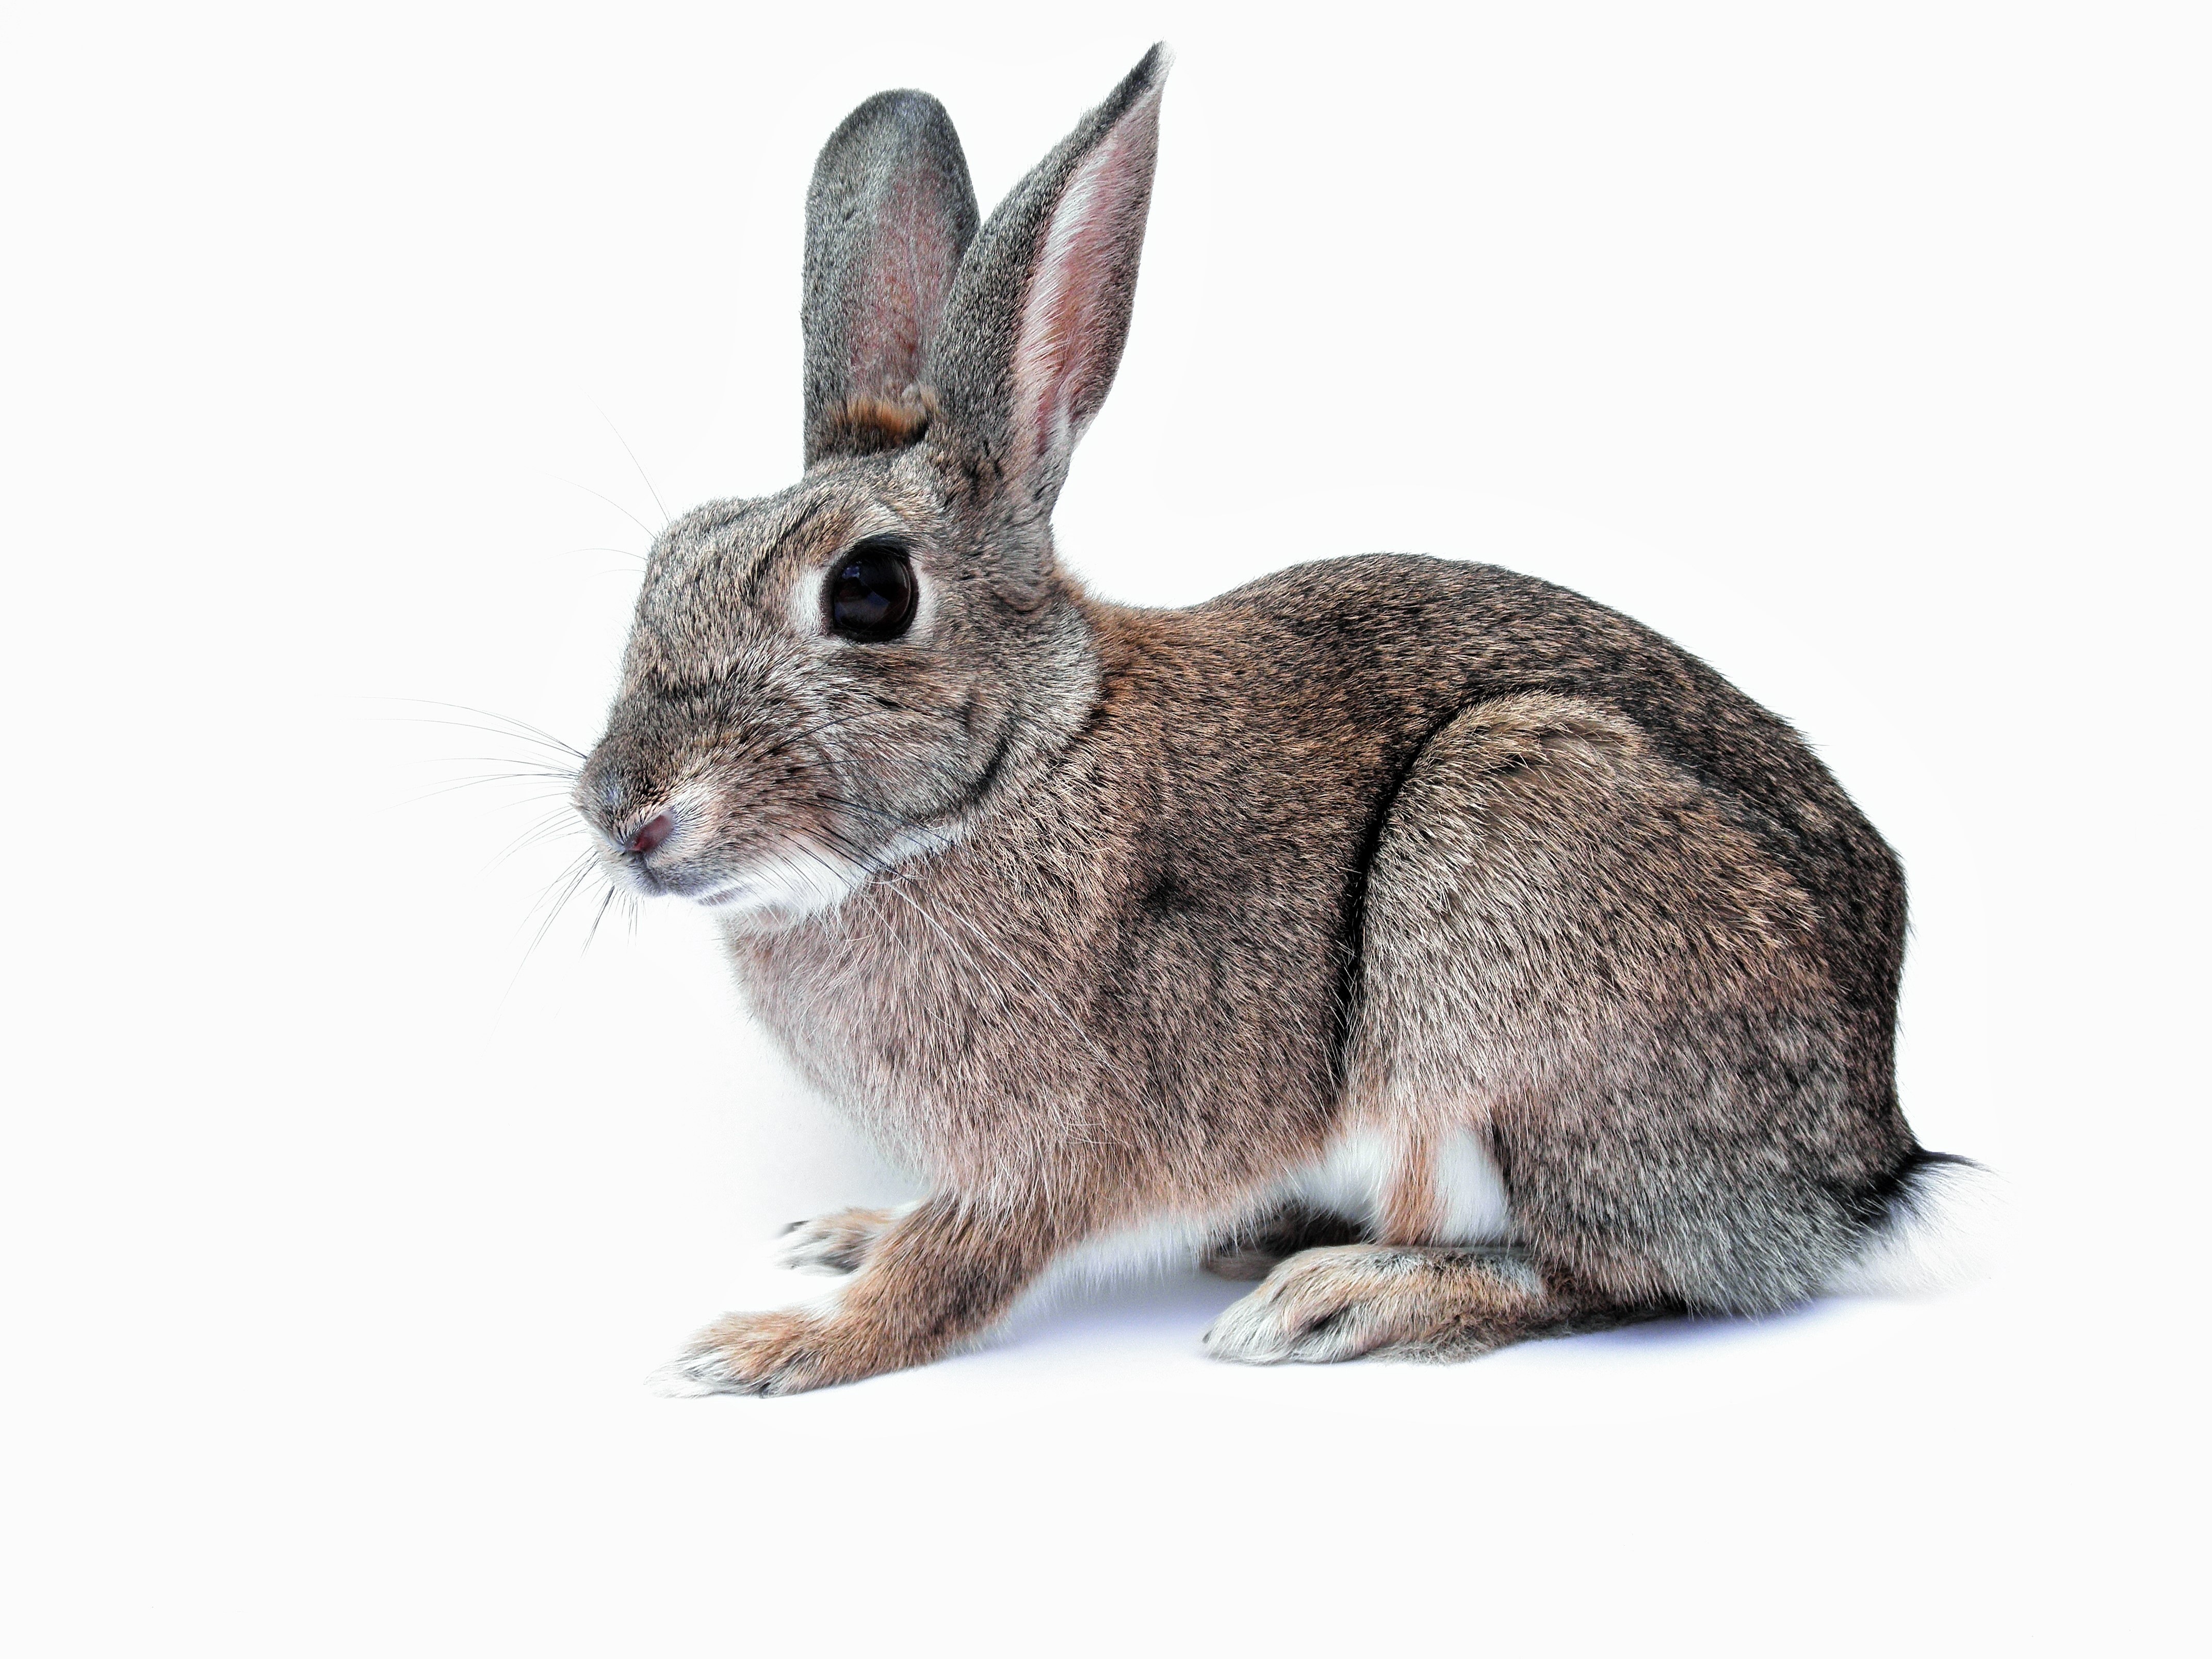
white, cute, isolated, pet, mammal, fauna, rabbit, hare, whiskers, background, vertebrate, bunny, domestic rabbit, rabits and hares, wood rabbit